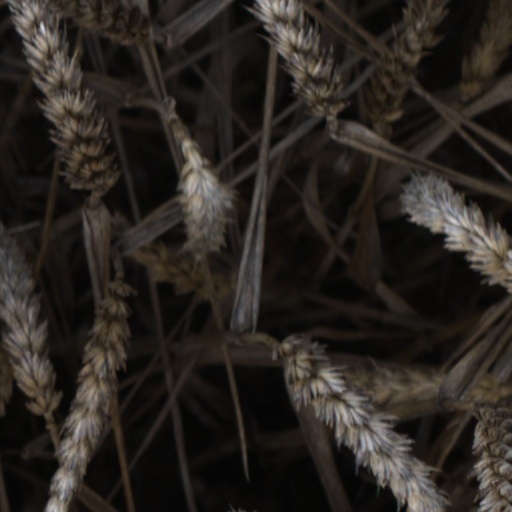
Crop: wheat